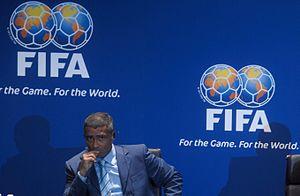
Romário de Souza Faria, surnommé Romário né le 29 janvier 1966 à Rio de Janeiro, dans la favela de Jacarezinho, est un homme politique brésilien et ancien footballeur. Il évoluait au poste d'attaquant de pointe.